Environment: real
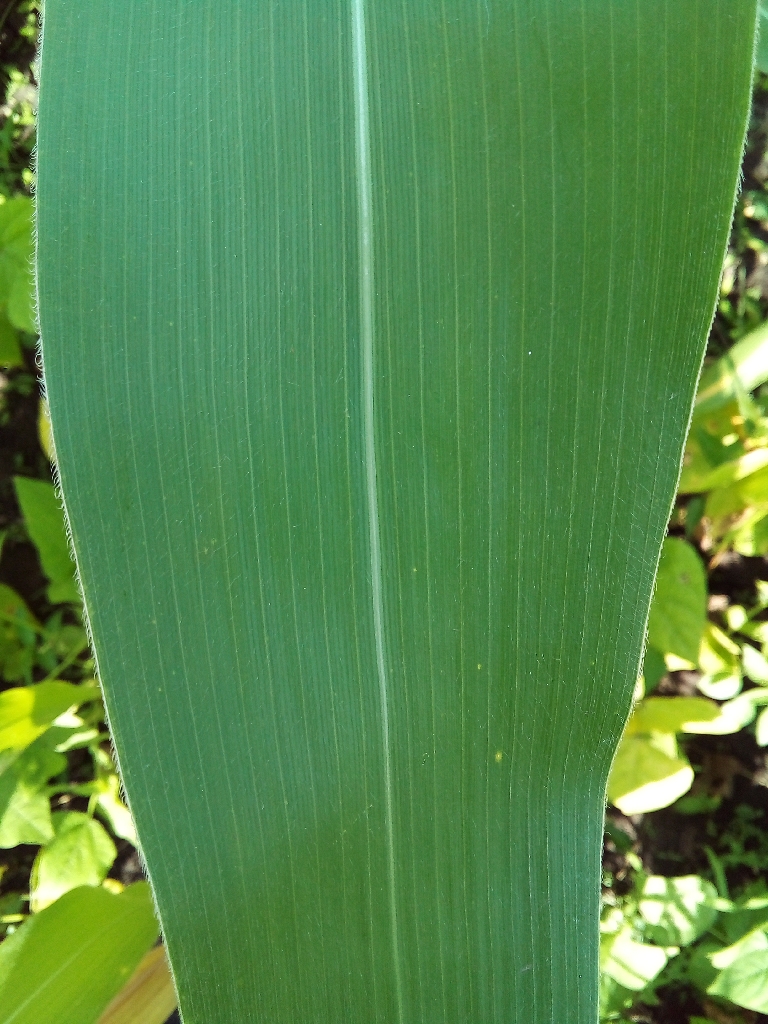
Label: healthy